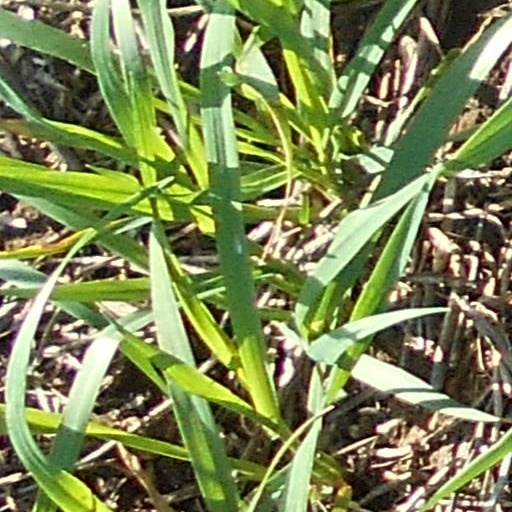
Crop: wheat